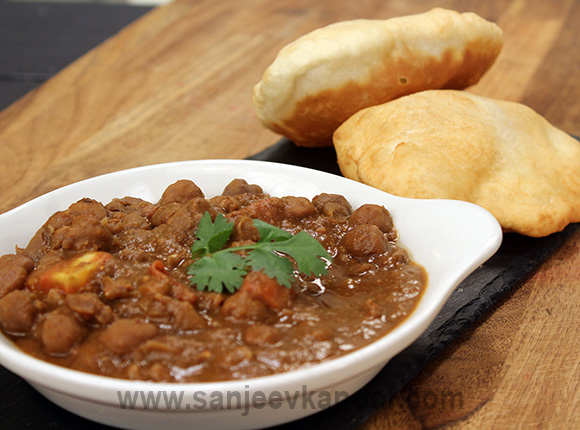
Dish: chole_bhature